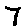
Label: 7